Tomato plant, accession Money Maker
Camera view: vertical (180 deg); turntable rotation: 150 degrees
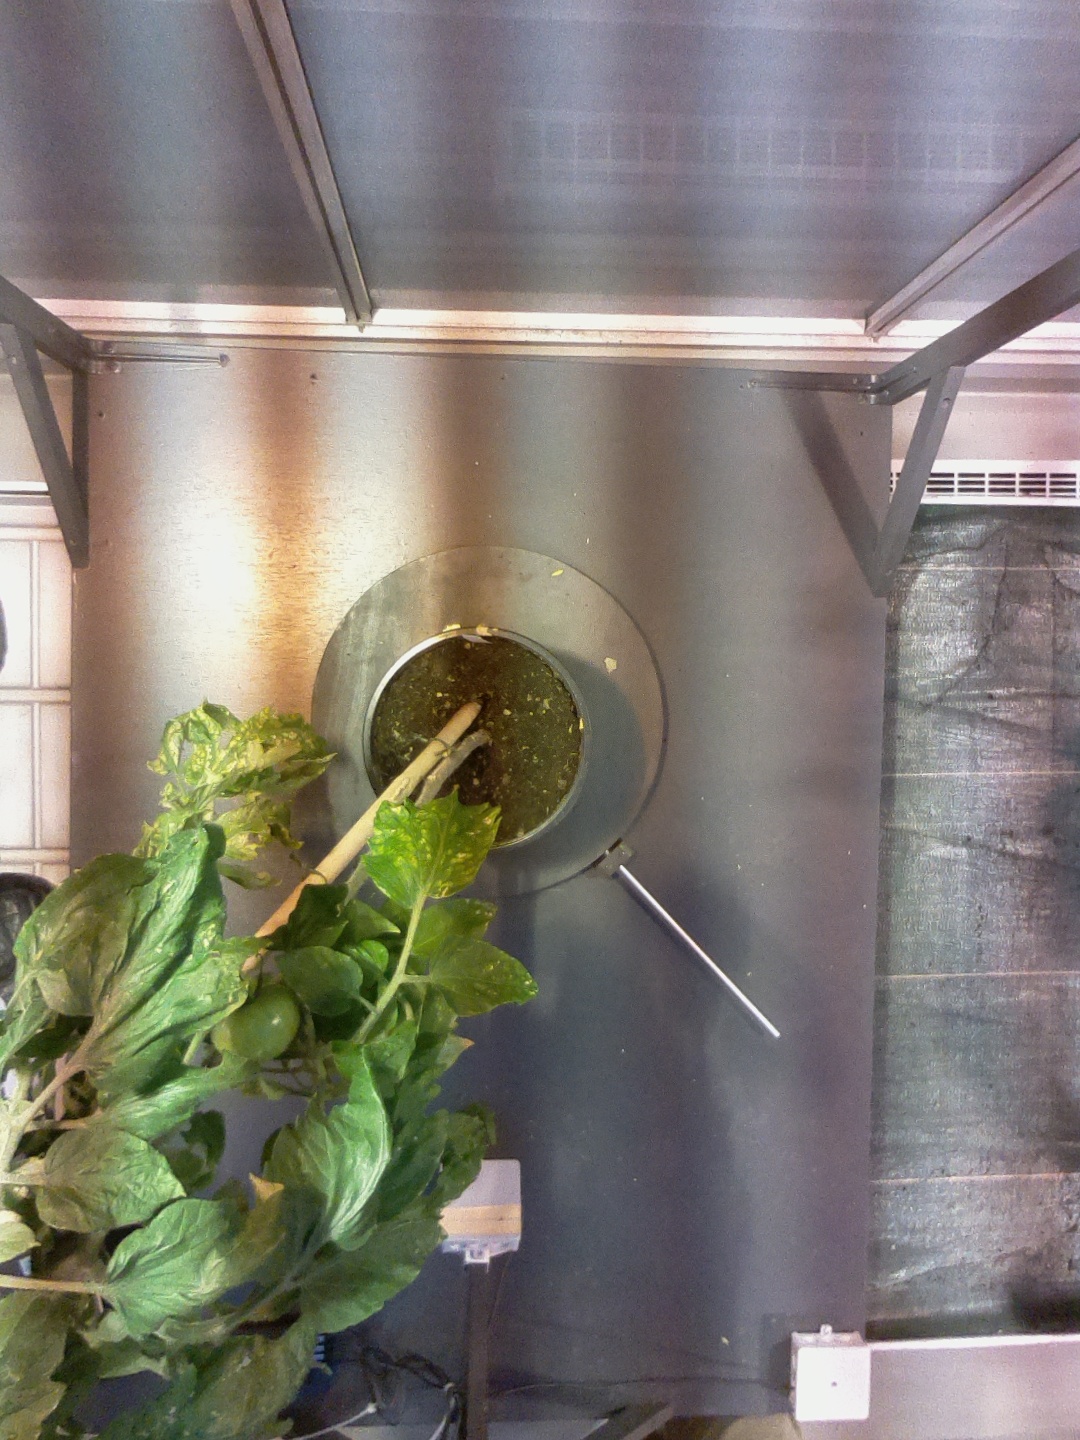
BBCH growth stage 74: 40%-50% of final fruit size